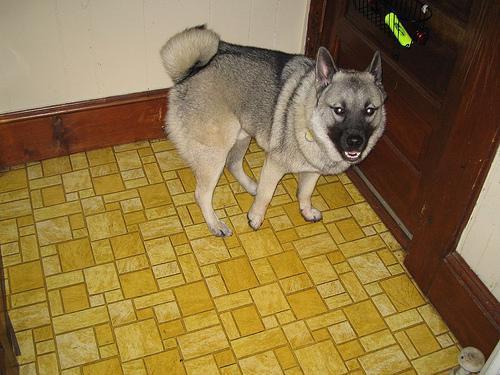
Norwegian_elkhound